Odette Dulac

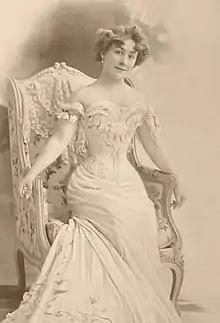
Odette Dulac, photographed by Reutlinger, 1903

Odette Dulac (14 July 1865 – 3 November 1939) was a French actress, singer and "diseuse" in the manner of Yvette Guilbert.